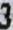
Number: 3